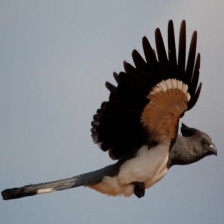
Species: GO AWAY BIRD
Scientific name: CORYTHAIXOIDES CONCOLOR